Julius Pintsch

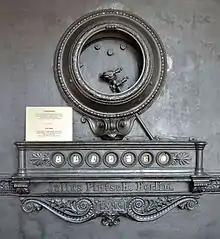
Gas meter manufactured by Julius Pintsch, Gas Museum, Warsaw

Pintsch gas was a compressed fuel gas invented by Pintsch, which was derived from distilled naphtha and used for illumination purposes during the late 19th and early 20th centuries. Its primary use in the latter half of the 19th century was for illumination of buoys, isolated beacons, lighthouses and railroad cars.